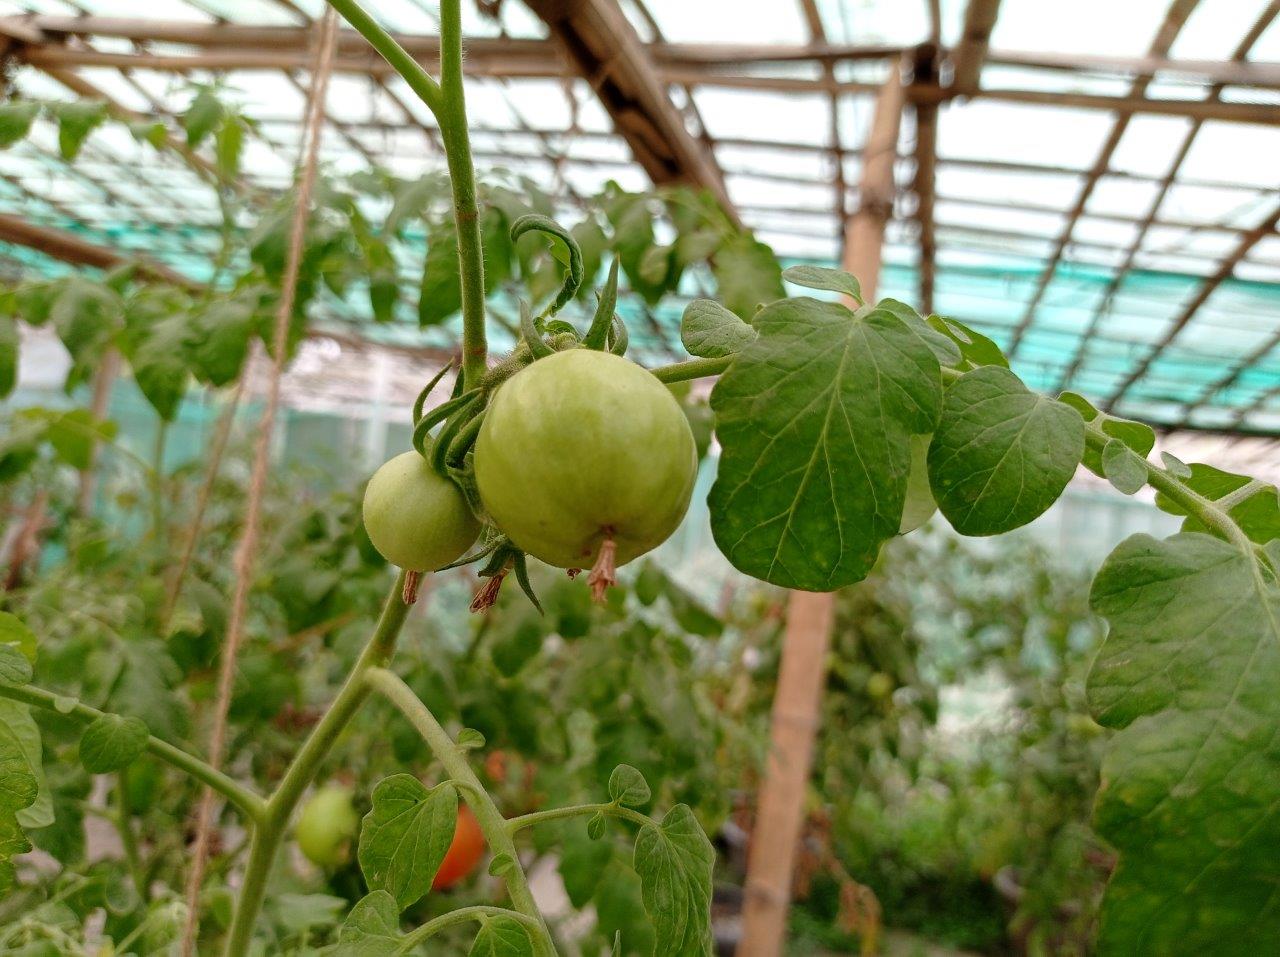
Maturity: Immature